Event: Nepal Earthquake
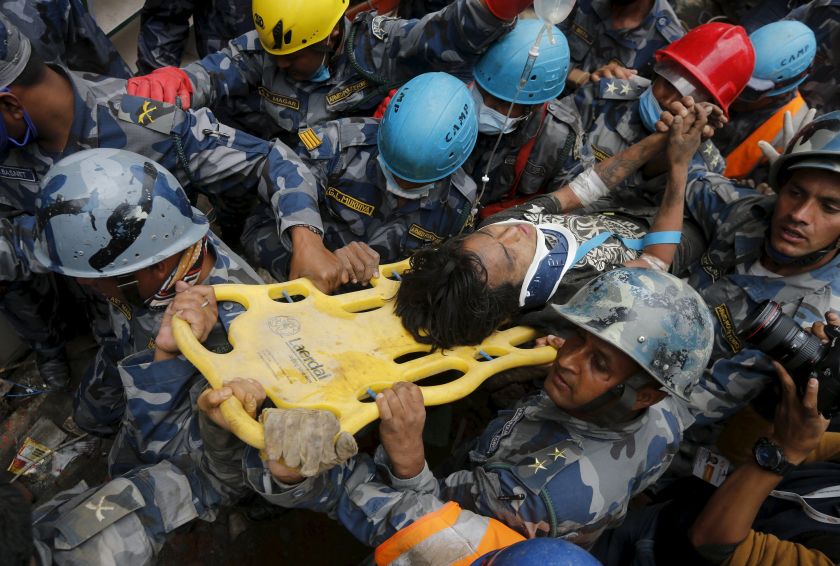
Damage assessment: no_damage